Dakota Jackson

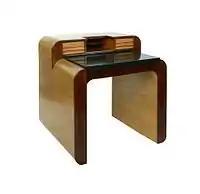
Desk for John Lennon by Dakota Jackson

In 1974, Jackson's career as a designer began when Yoko Ono asked him to build a desk with hidden compartments for husband John Lennon. "She wanted to make a piece of furniture that would be a mystical object; that would be like a Chinese puzzle," Jackson recalled in a 1986 interview published in the Chicago Tribune. The result was a small cubed-shaped writing table with rounded corners reminiscent of Art Deco era style. Touching secret pressure points opened the desk's compartments. This commission helped build Jackson's reputation and allowed him to merge his experience as a magician and performer with his developing interest in furniture.